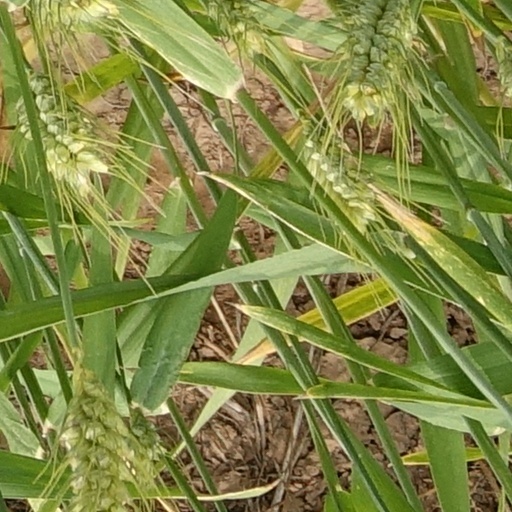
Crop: wheat